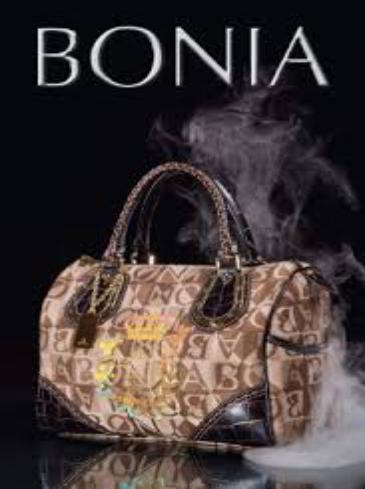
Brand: Bonia
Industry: Clothes